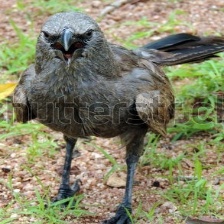
Species: APOSTLEBIRD
Scientific name: STRUTHIDEA CINEREA